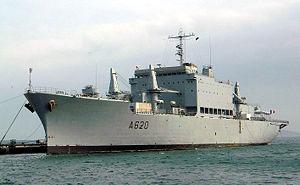
Le BAP Jules Verne à Toulon (5 octobre 2001).
Le Jules Verne est un navire atelier de la Marine nationale française, nommé ainsi en l'honneur de Jules Verne. Mis en service en 1976, il en est retiré en 2009.